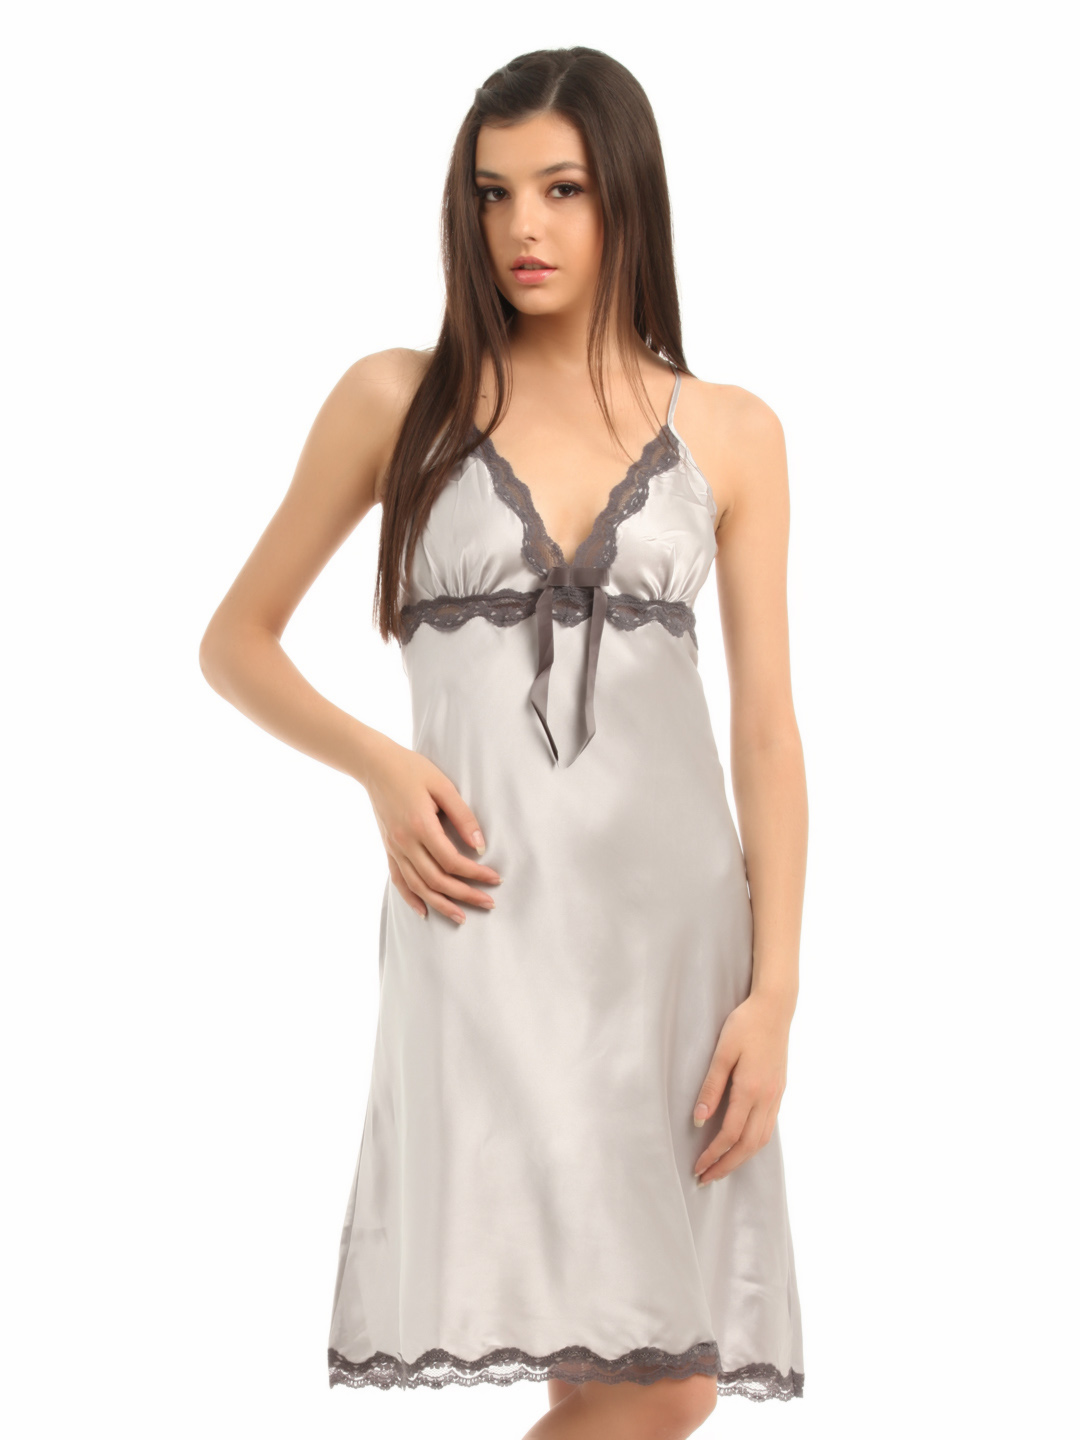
Bwitch Silver Delight Nightdress
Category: Apparel / Loungewear and Nightwear / Nightdress
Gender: Women
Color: Silver
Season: Summer 2016
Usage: Casual